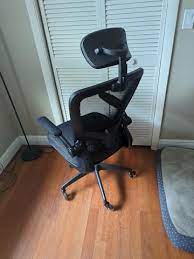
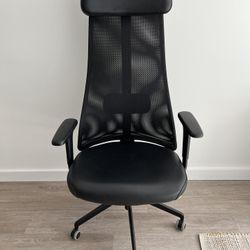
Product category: items_chair
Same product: no